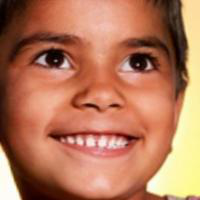
Age group: age 01-10